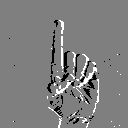
ASL letter: d